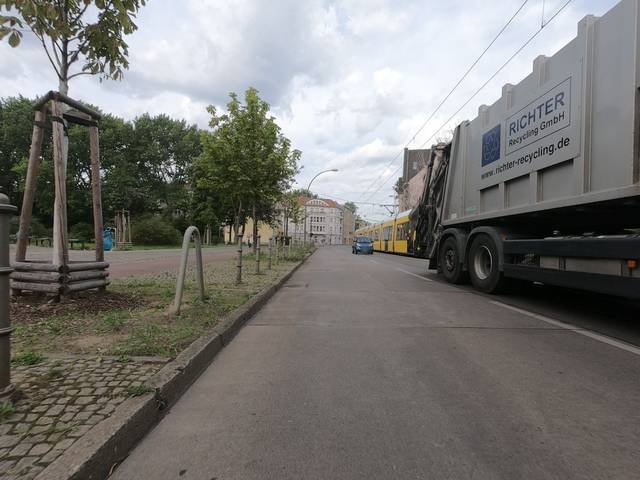
Region: Germany
Coordinates: 52.549, 13.503